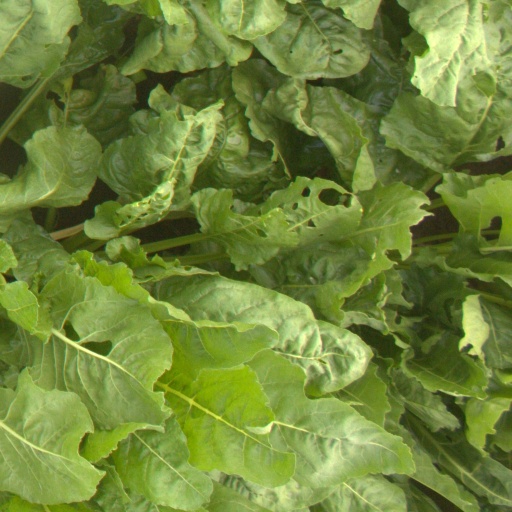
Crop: sugar beet